Francis March

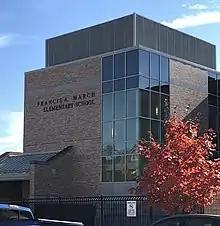
Francis A. March Elementary School, named in March's honor, in the Easton Area School District

March worked at Lafayette College for more than fifty years, passing up opportunities at other institutions in order to continue to study, teach, and publish at the small liberal arts school.